Barrackpore Trunk Road

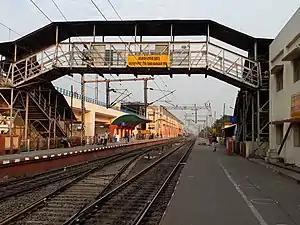
Baranagar Road railway station and Baranagar metro station (behind)

The Baranagar–Barrackpore metro line (or Pink Line) is a northward extension of the Kolkata Metro network along BT Road with Baranagar metro station serving as the interchange between Blue and Pink Lines. It was sanctioned at a cost of in the 2010–2011 budget. This line was meant to enable a quick commute from the northernmost suburbs to South Kolkata.